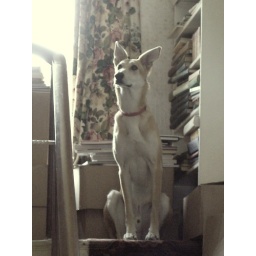
Seconds later the dog spotted a cat in the street, barked incredibly loudly and frightened the shit out of me...